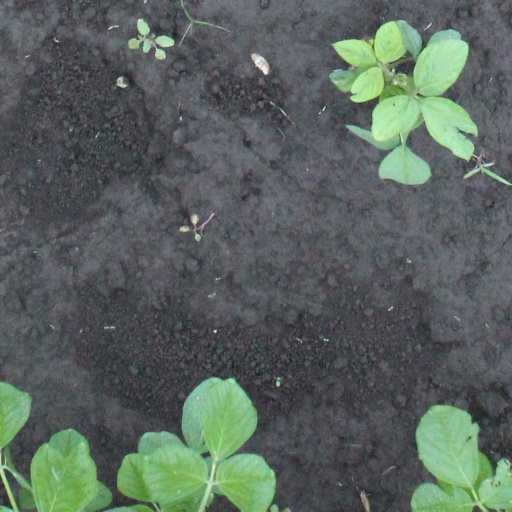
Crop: soybean